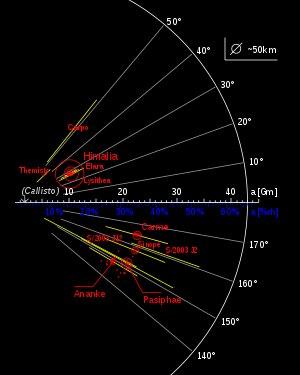
S/2003 J 2 est un satellite naturel de Jupiter, le plus éloigné de la planète qu'on connaisse.
S/2003 J 12 est un satellite naturel de Jupiter.
Thémisto est un satellite naturel de Jupiter.
Carpo est un satellite naturel de Jupiter.